Dulyovo porcelain works

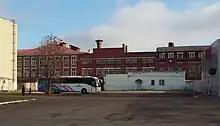
Porcelain works building

Dulyovo porcelain works is a Russian porcelain manufacturer based in the Moscow Oblast. Its products are better known as Dulevo porcelain. The works were founded in the Dulyovo wasteland (now Likino-Dulyovo) in 1832 by merchant Terenti Kuznetsov from Gzhel.